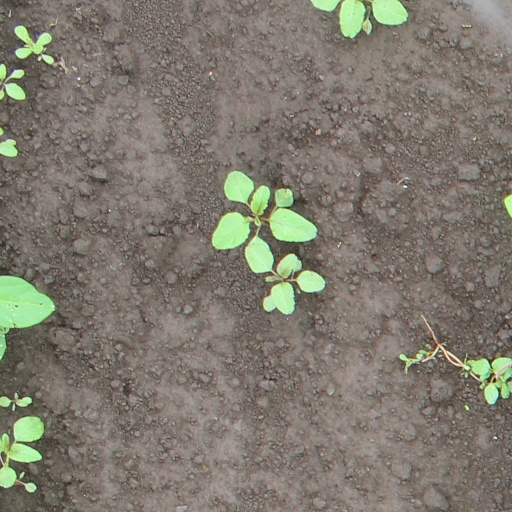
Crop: soybean